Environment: real
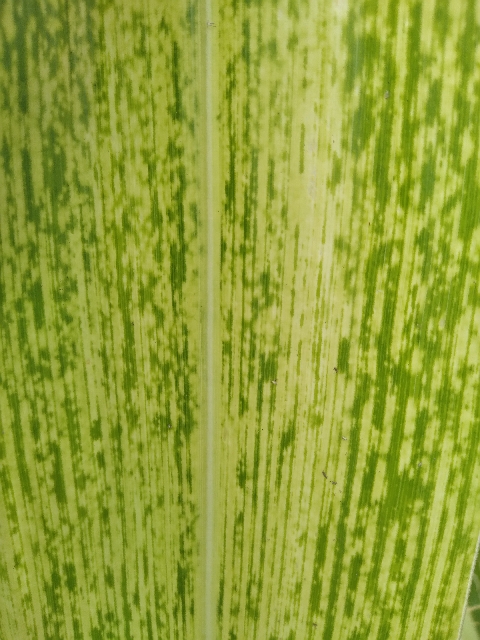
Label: lethal_necrosis